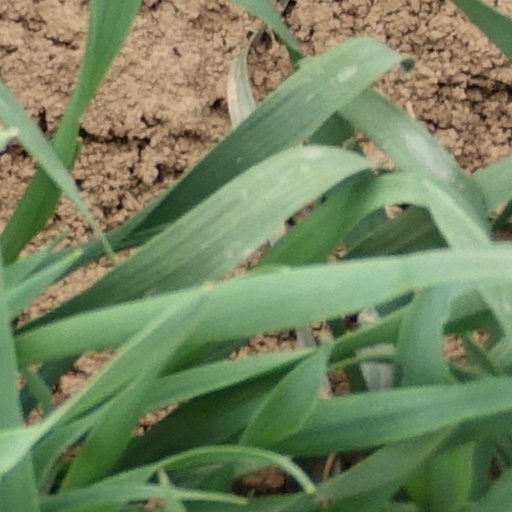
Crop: wheat